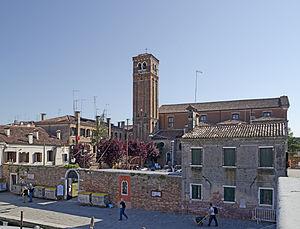
Église San Giobbe Venise Italiano: Chiesa di San Giobbe Venezia San Giobbe
L'église de St Job, est une église catholique de Venise, en Italie.